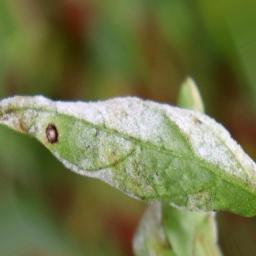
Label: powdery mildew